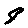
Label: 8